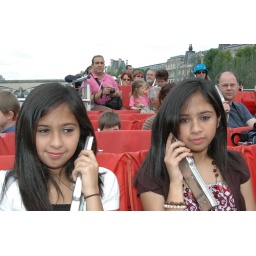
Listening to the guides commentary in the Seine river boat ride.June 19, 2009